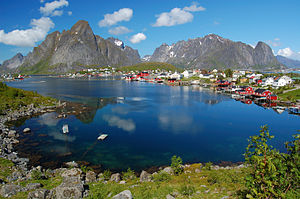
Lofoten / Byer
Lofoten med ca. 24.500 indb. og et areal på 1227 km² er en norsk øgruppe i det nordlige Atlanterhav. Hovederhvervet er fiskeri.